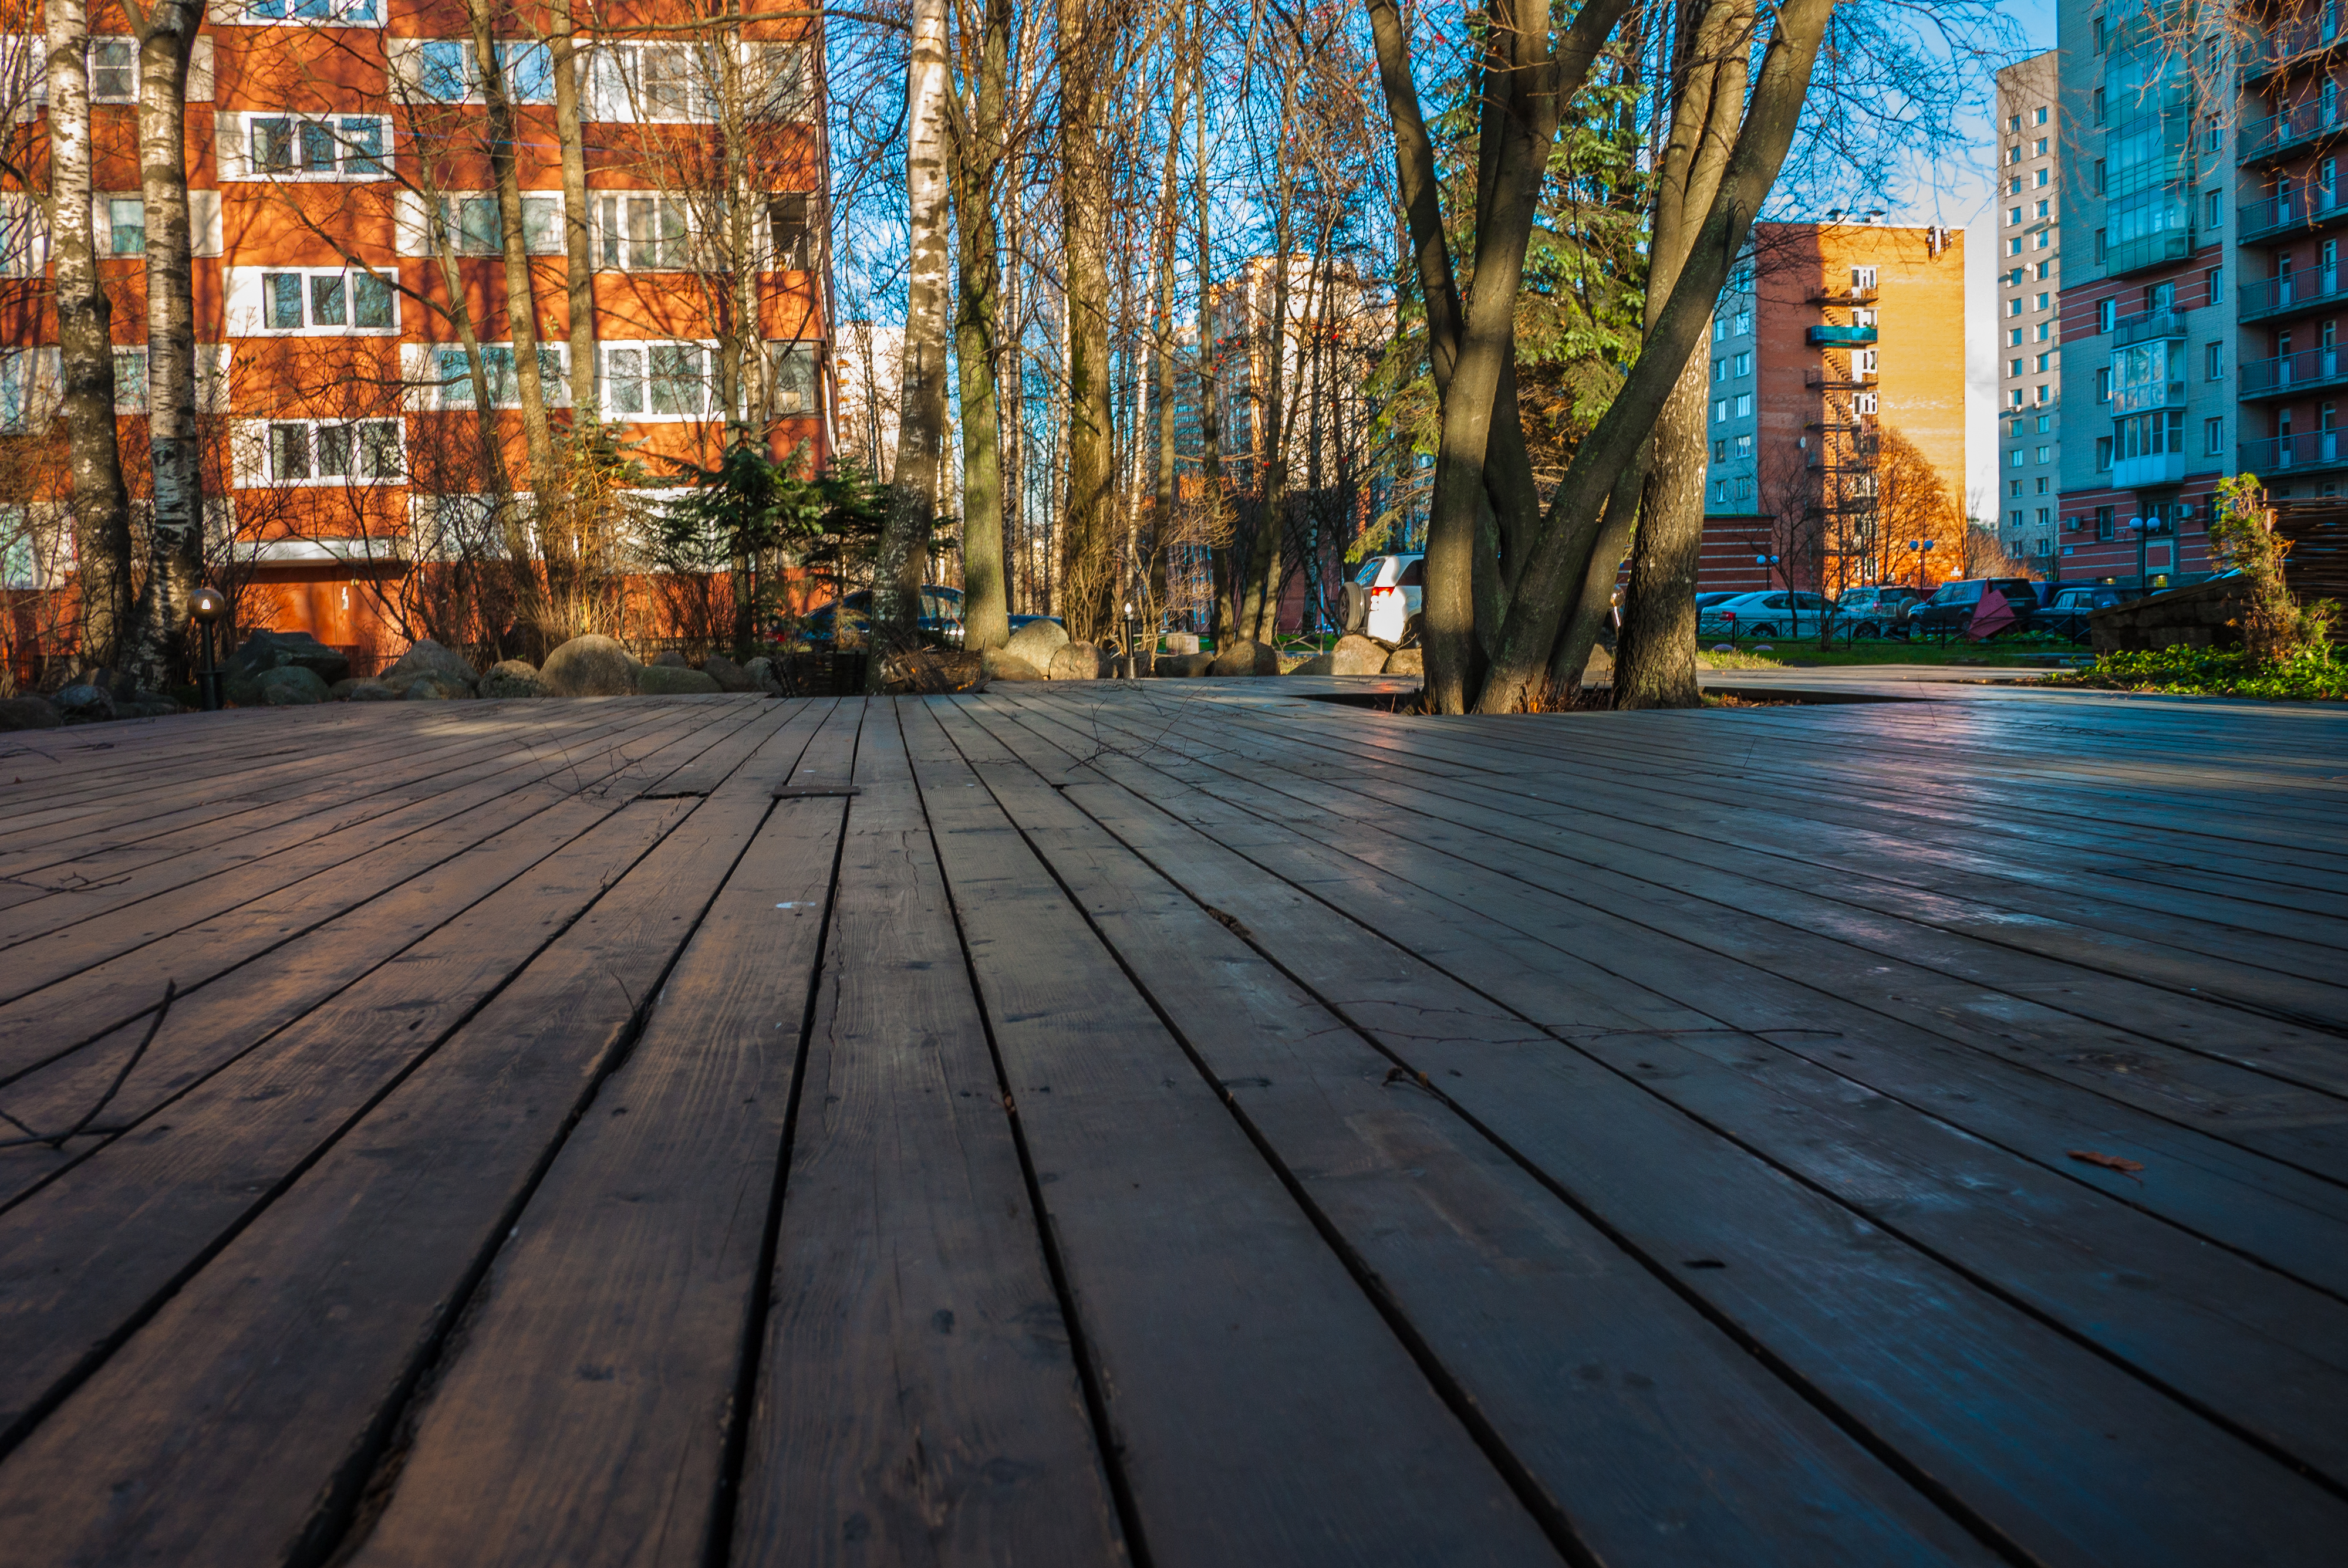
images, building, plant, sky, window, wood, road surface, tree, branch, sunlight, urban design, wall, sidewalk, flooring, natural landscape, dusk, road, landscape, thoroughfare, real estate, Tints and shades, condominium, hardwood, grass, trunk, asphalt, facade, city, winter, symmetry, tower block, leisure, reflection, evening, mixed use, bench, street, shadow, walkway, pedestrian, apartment, boardwalk, horizon, deck, downtown, sitting, night, cobblestone, dock, daylighting, roof